Greybull River

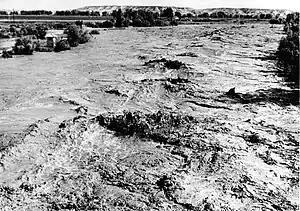
Flooding of Greybull River near Basin, Wyoming in June 1963, where the peak flow was .

The river was reportedly named for a white buffalo that had been seen on its banks. Native Americans consider the appearance of a white buffalo a powerful omen.